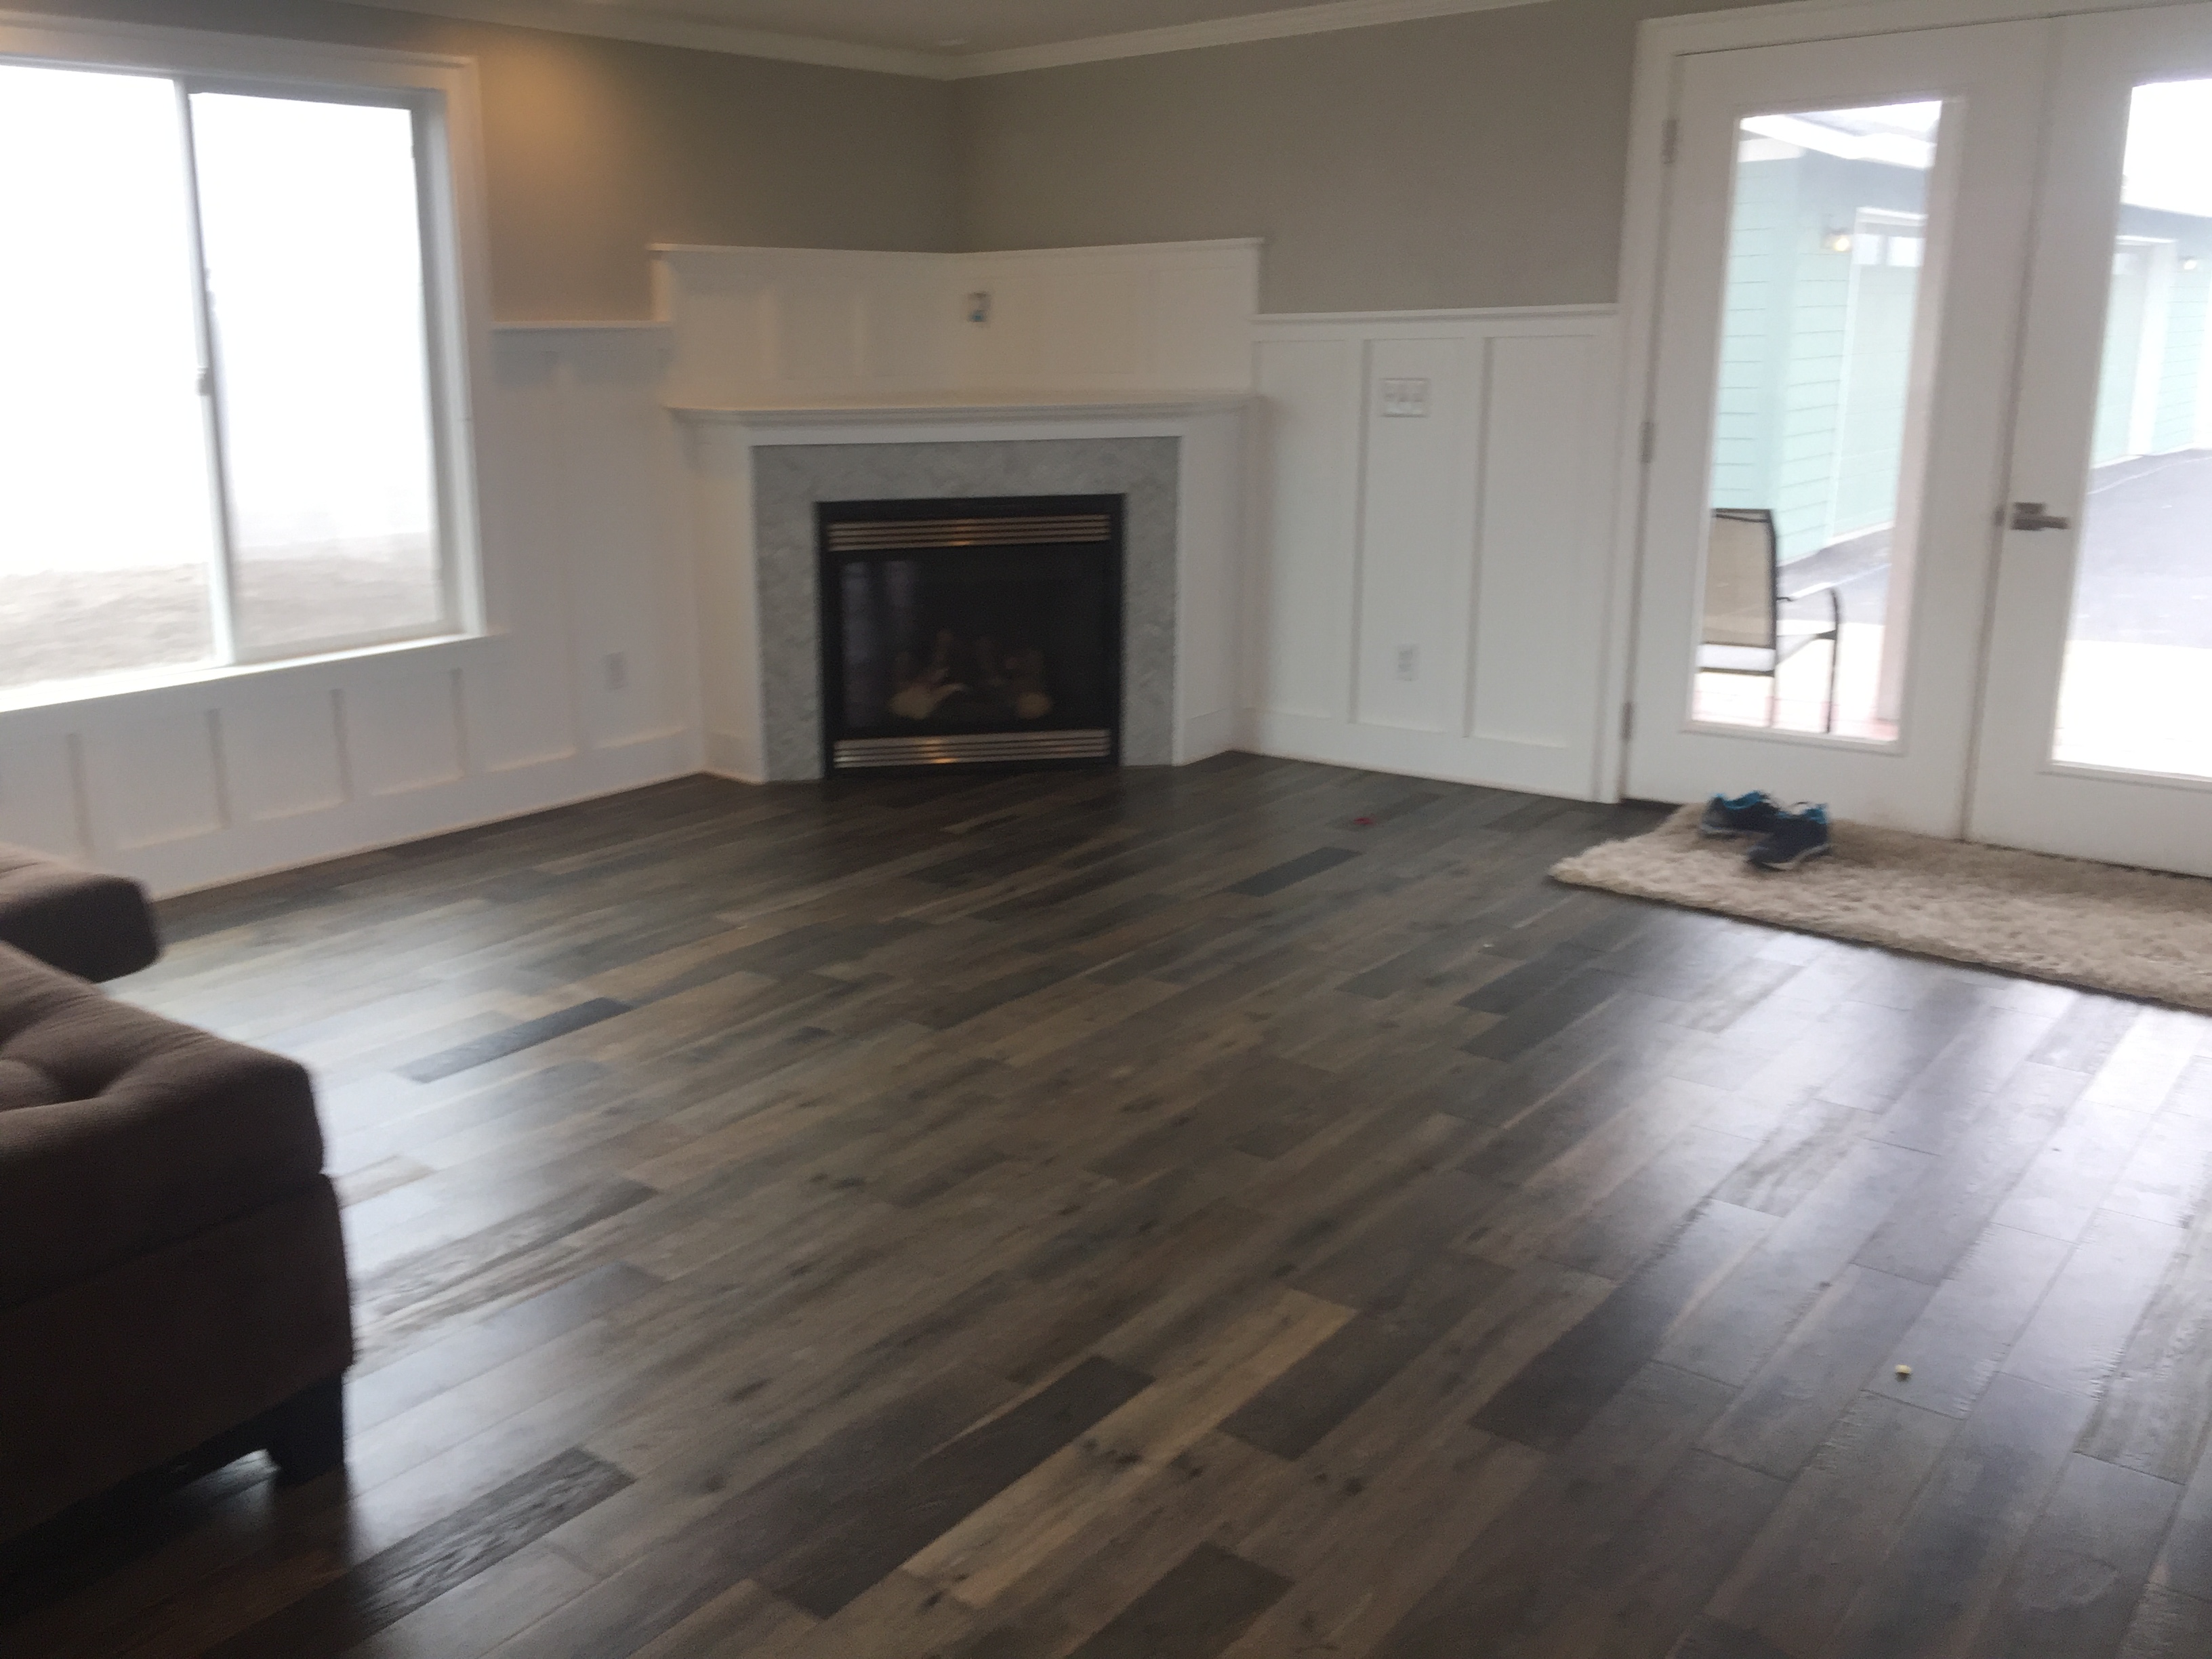
wainscoting, living, room, floor, wood flooring, laminate flooring, hardwood, flooring, property, wood, hearth, fireplace, home, building, interior design, wood stain, living room, daylighting, house, tile, real estate, design, window, molding, furniture, estate, plank, den, varnish, ceiling, hall